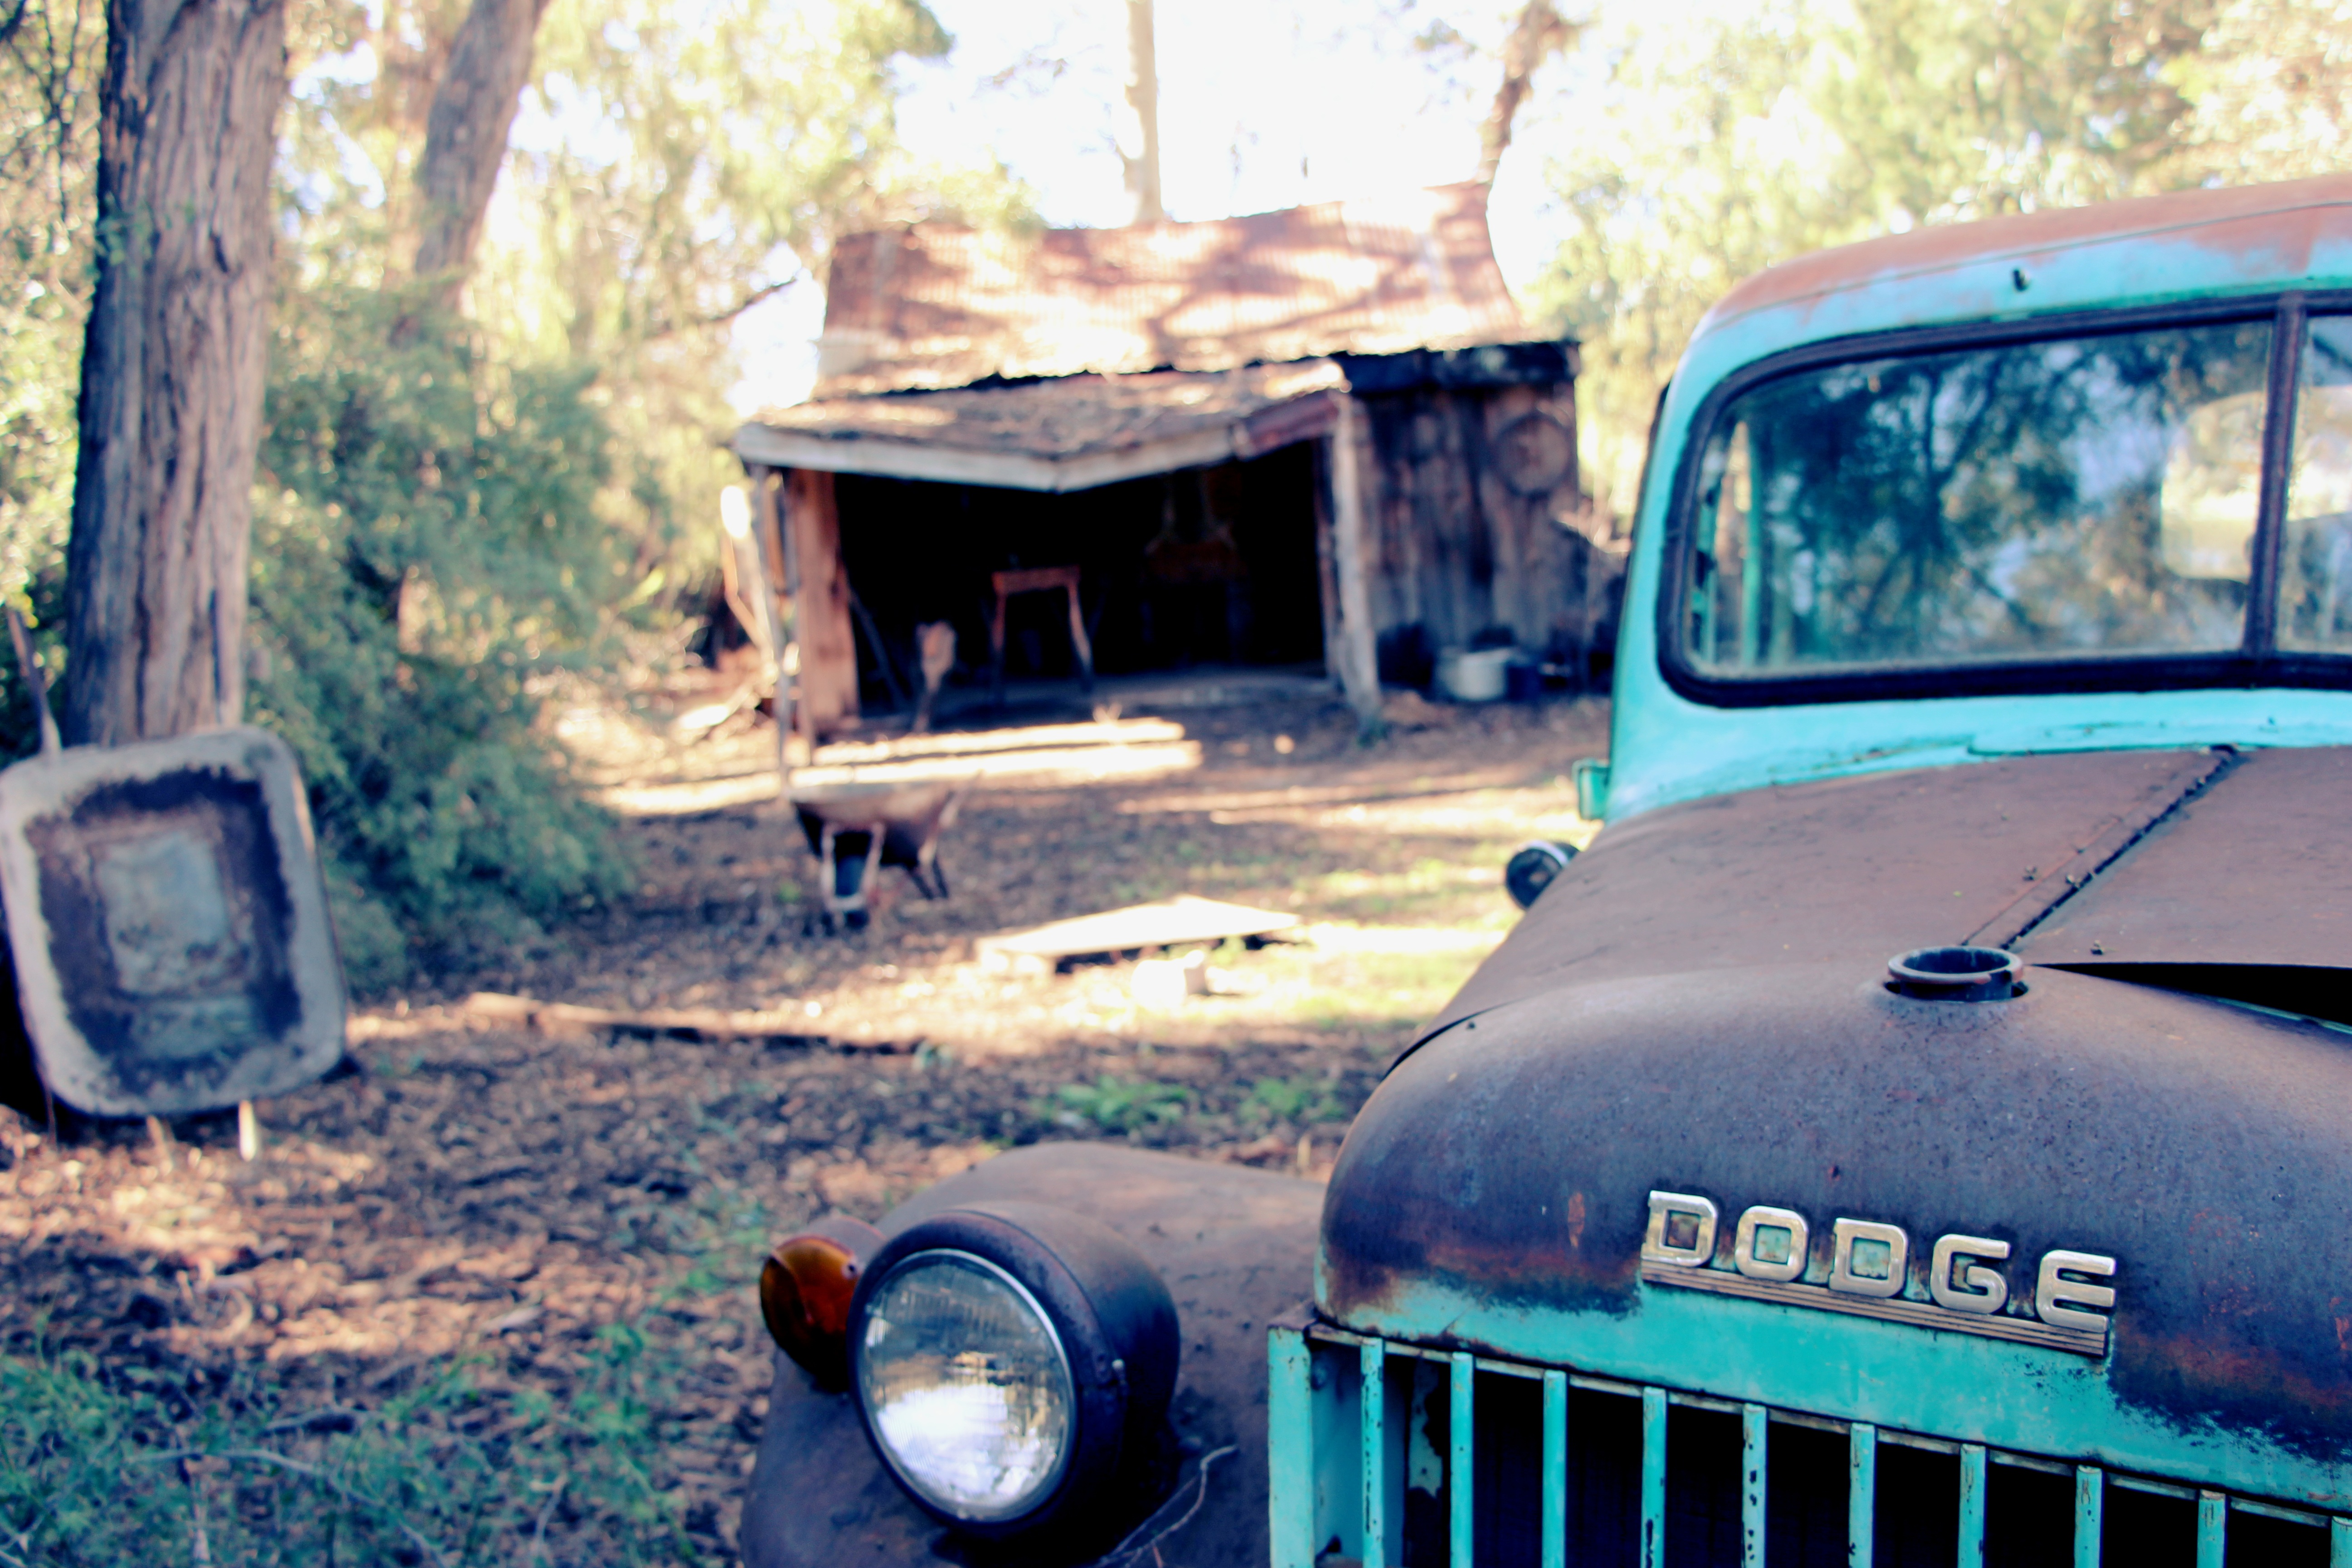
nature, road, car, vintage, automobile, house, desert, travel, transportation, transport, truck, vehicle, park, blue, vintage car, arizona, cargo, history, trucking, broken down, workhouse